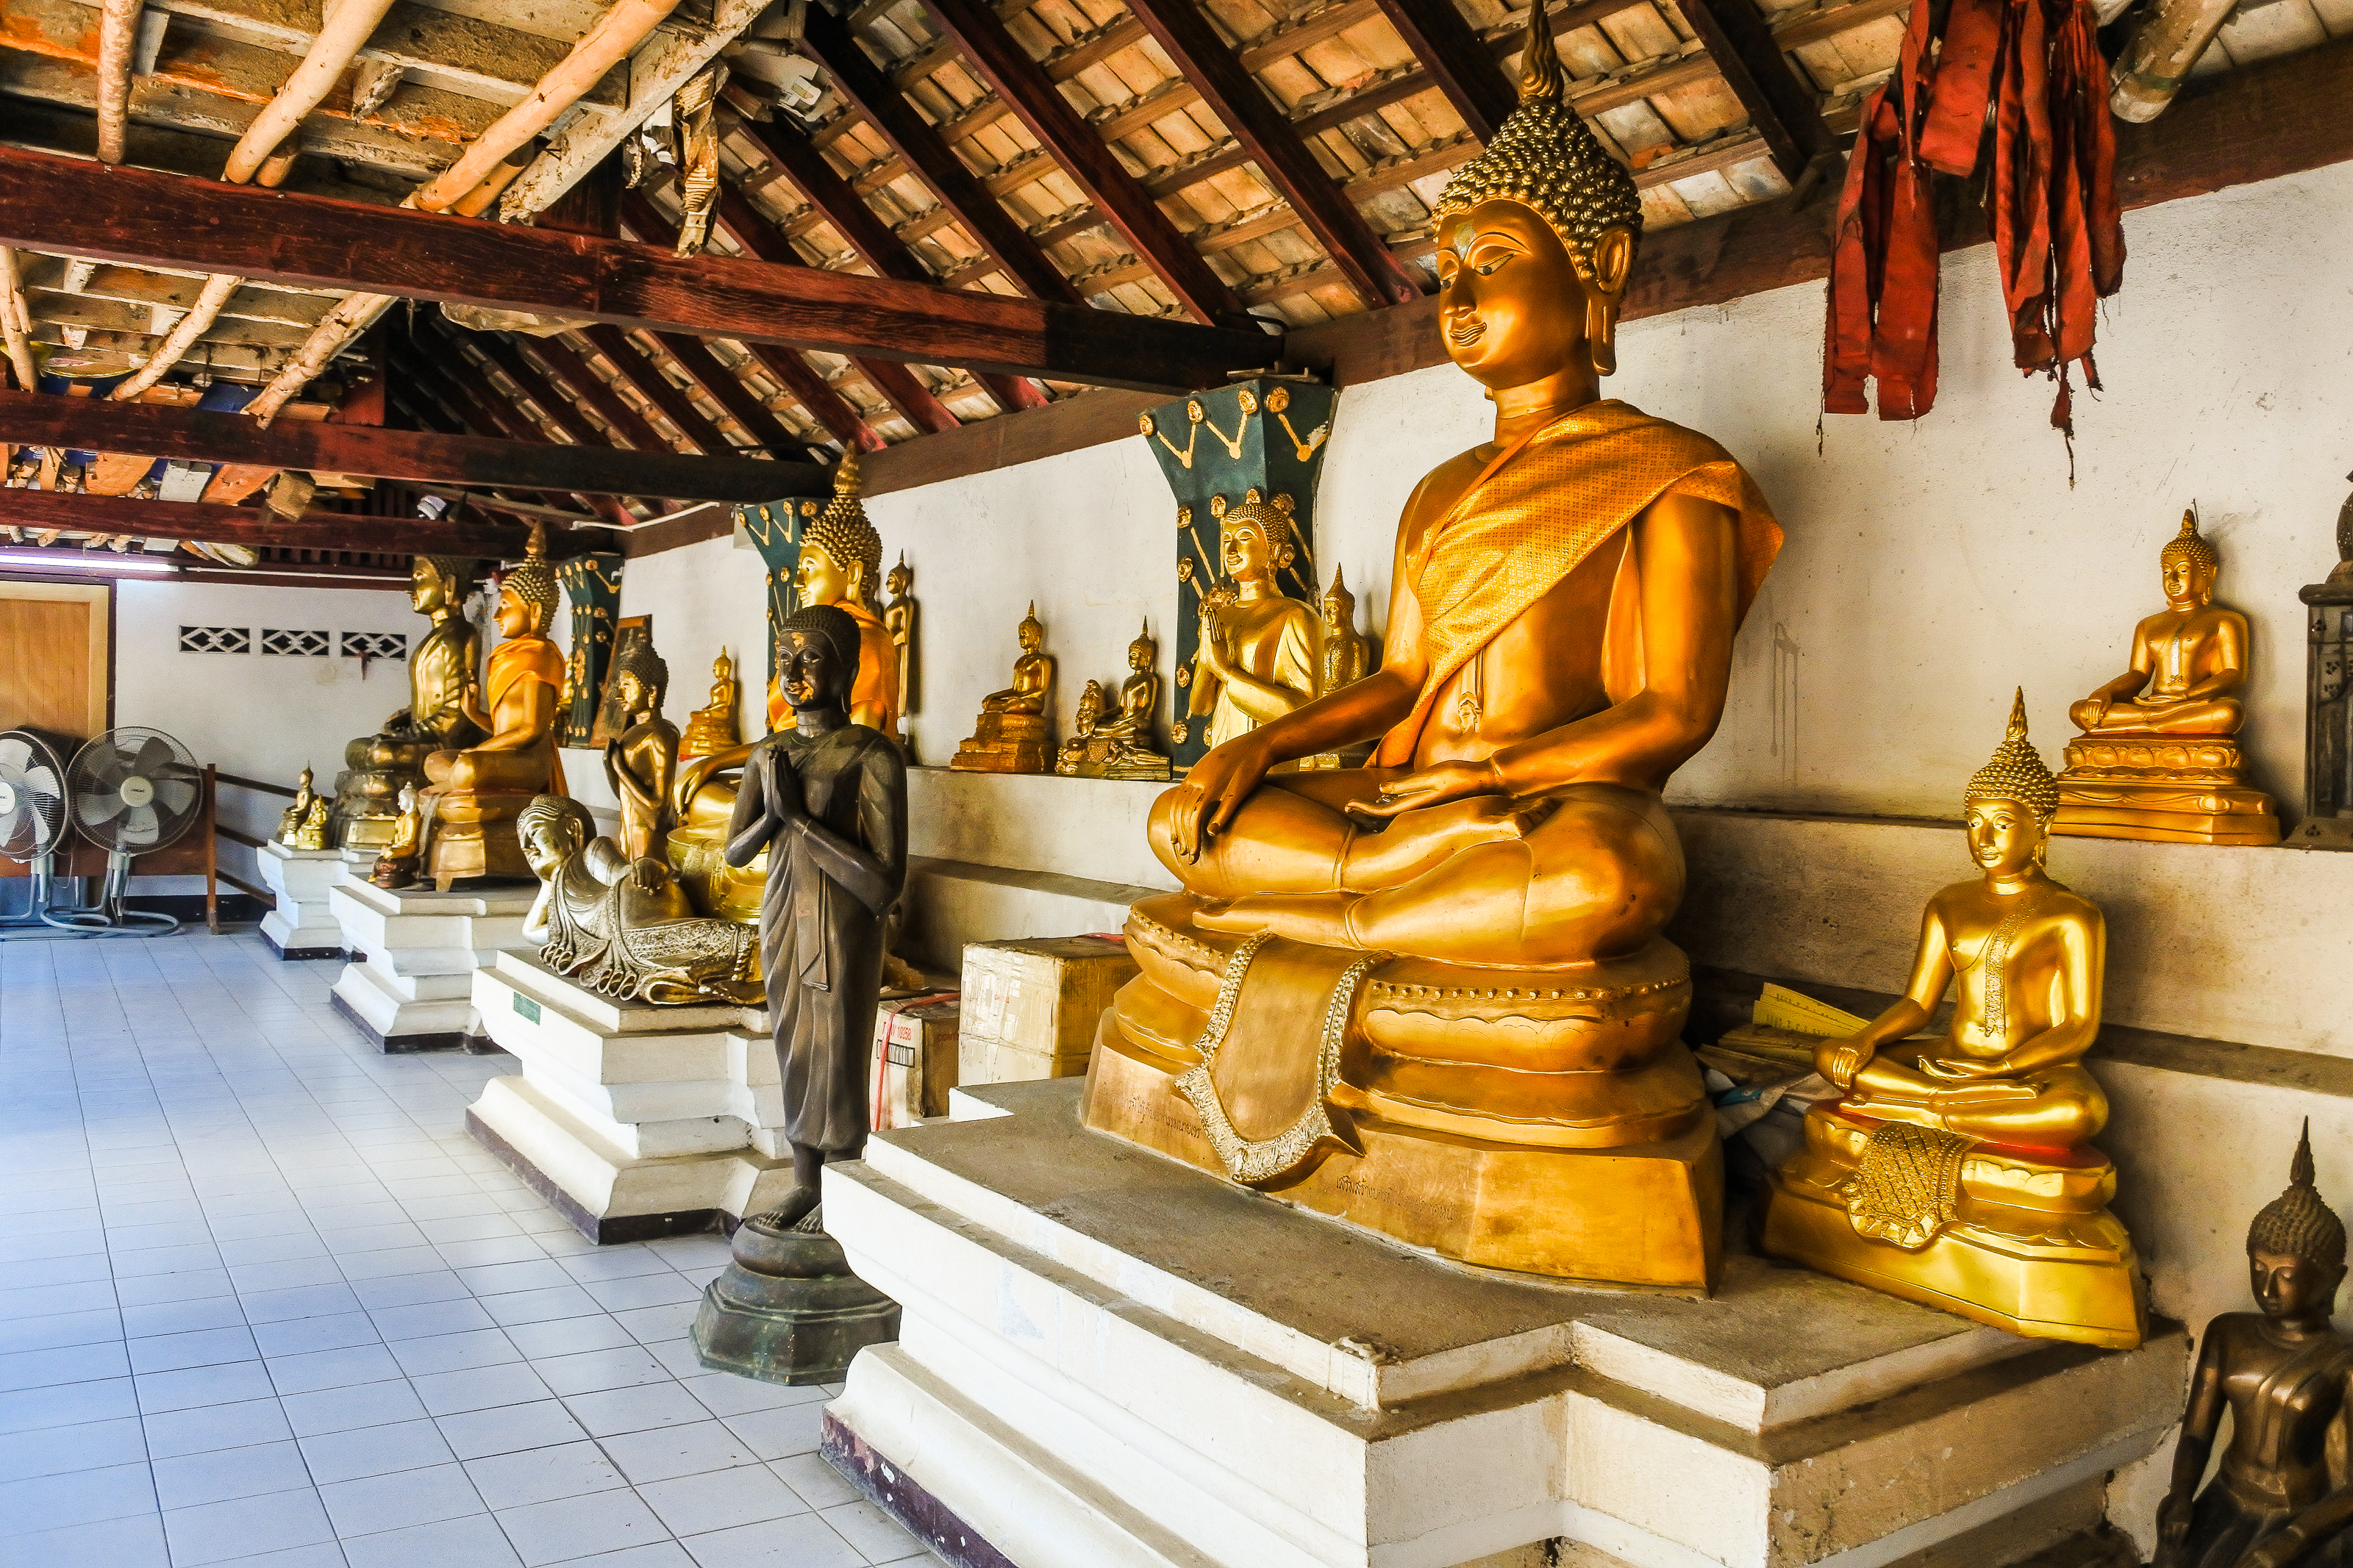
symbol, building, cloud, beautiful, white, buddha, temple of the golden mountain, thailand, yunnan, golden, landmark, sky, image, old, temples, bangkok, thai, brown, ancient, stupa, traditional, background, peace, tibetan, worship, religious, city, tourism, twilight, gold, wat doi kum, chiang mai, wat phra that doi kham, place, architecture, art, famous, asia, asian, wat, buddhism, religion, pagoda, outdoors, prayer, culture, buddhist, temple, travel, sculpture, statue, place of worship, bronze sculpture, bronze, fictional character, Zen master, metal